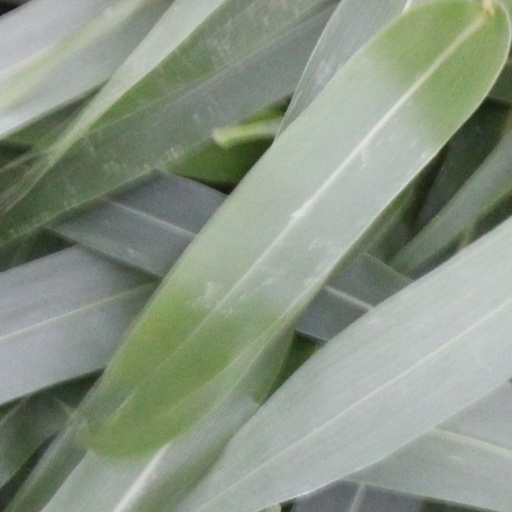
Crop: sorghum